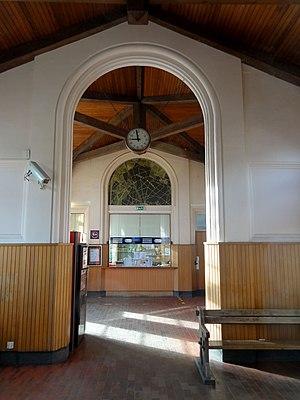
Salle d'attente - guichets.
La gare d'Orry-la-Ville - Coye est une gare ferroviaire française de la ligne de Paris-Nord à Lille, située dans la commune d'Orry-la-Ville, à proximité de Coye-la-Forêt, dans le département de l'Oise, en région Hauts-de-France.